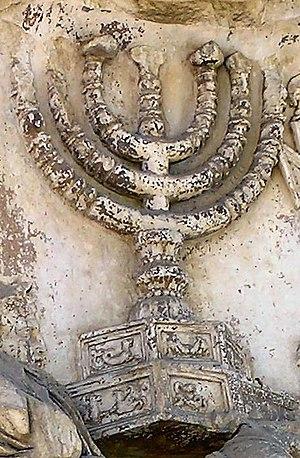
Représentation de la Menorah sur l'Arc de Titus à Rome (image rognée d'après wiki/File:Fra-titusbuen.jpg)
Le Chandelier d'or est un roman d'aventures écrit par David Gibbins en 2006. Il s'agit du deuxième tome du cycle consacré à l'archéologue Jack Howard. Le titre fait référence à la Menora, symbole du judaïsme arraché au Temple de Jérusalem lors de sa destruction par les Romains en 70. Titus, fils de l'empereur Vespasien, a rapporté ce chandelier d'or en trophée à Rome, sans que l'on sache ce qu'il est devenu depuis. Jack Howard se lance sur la piste de ce trésor perdu.